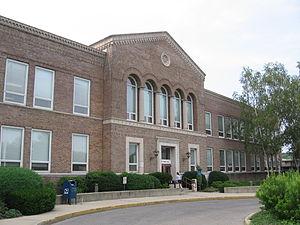
Darien est une ville située dans le comté de Fairfield, dans l'État du Connecticut aux États-Unis. Lors du recensement de 2010, Darien avait une population totale de 20 732 habitants.